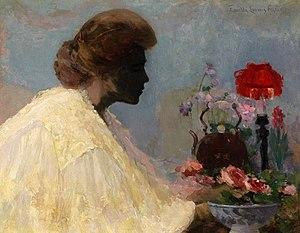
Eurilda Loomis France, née Eurilda Loomis en 1865 à Pittsburgh dans l'État de la Pennsylvanie et morte en 1931 à New Haven dans l'État du Connecticut aux États-Unis, est une peintre paysagiste, portraitiste, de nature morte et de genre américaine.